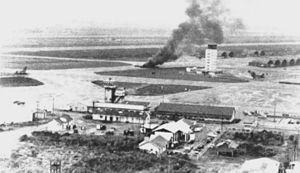
Le Pilatus PC-6 Porter est un avion utilitaire monomoteur à décollage et atterrissage court à ailes hautes conçu par l'avionneur suisse Pilatus Aircraft. Produit soit avec un moteur à pistons, soit avec un turbopropulseur, il a effectué son premier vol en 1959 et a été fabriqué sous licence par Fairchild Hiller aux États-Unis. Après 597 appareils construits en six décennies, Pilatus a arrêté sa production en 2019.